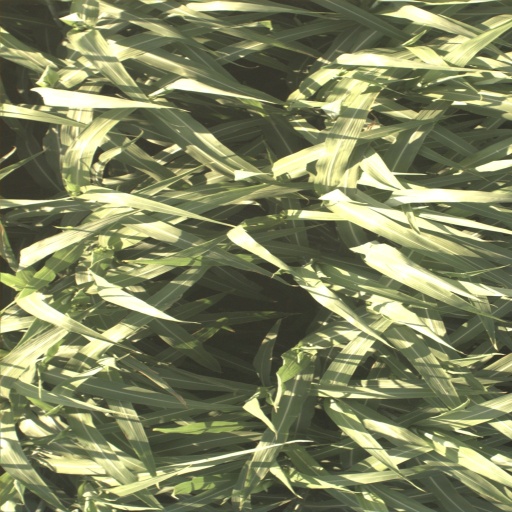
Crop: sorghum